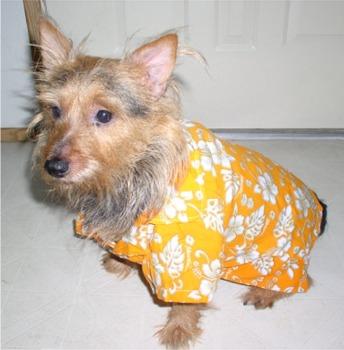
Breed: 202-n000020-Australian_terrier